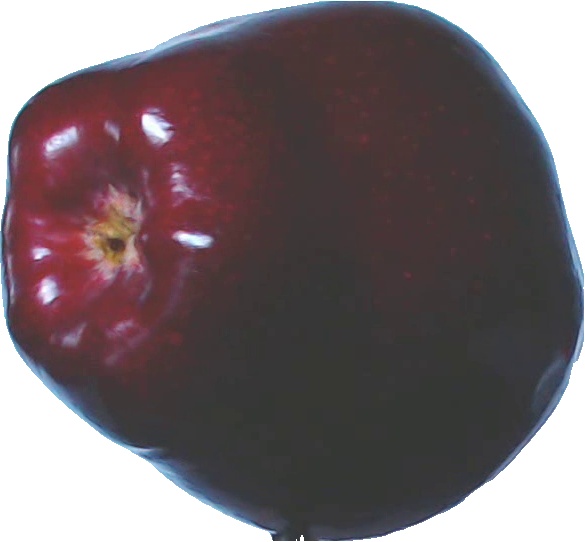
Label: apple_red_delicios_1